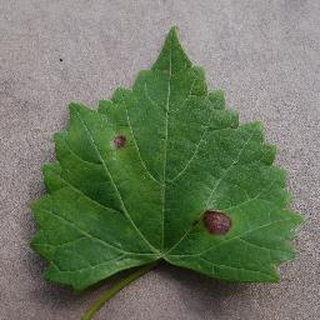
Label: grape_black_rot